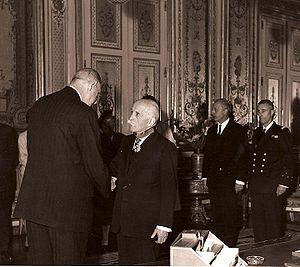
Le général de Gaulle remet la Légion d'honneur à Jules Basdevant.
Jules Basdevant, né le 15 avril 1877 à Anost et mort le 7 janvier 1968 dans cette même ville, est un juriste et professeur français de droit international.